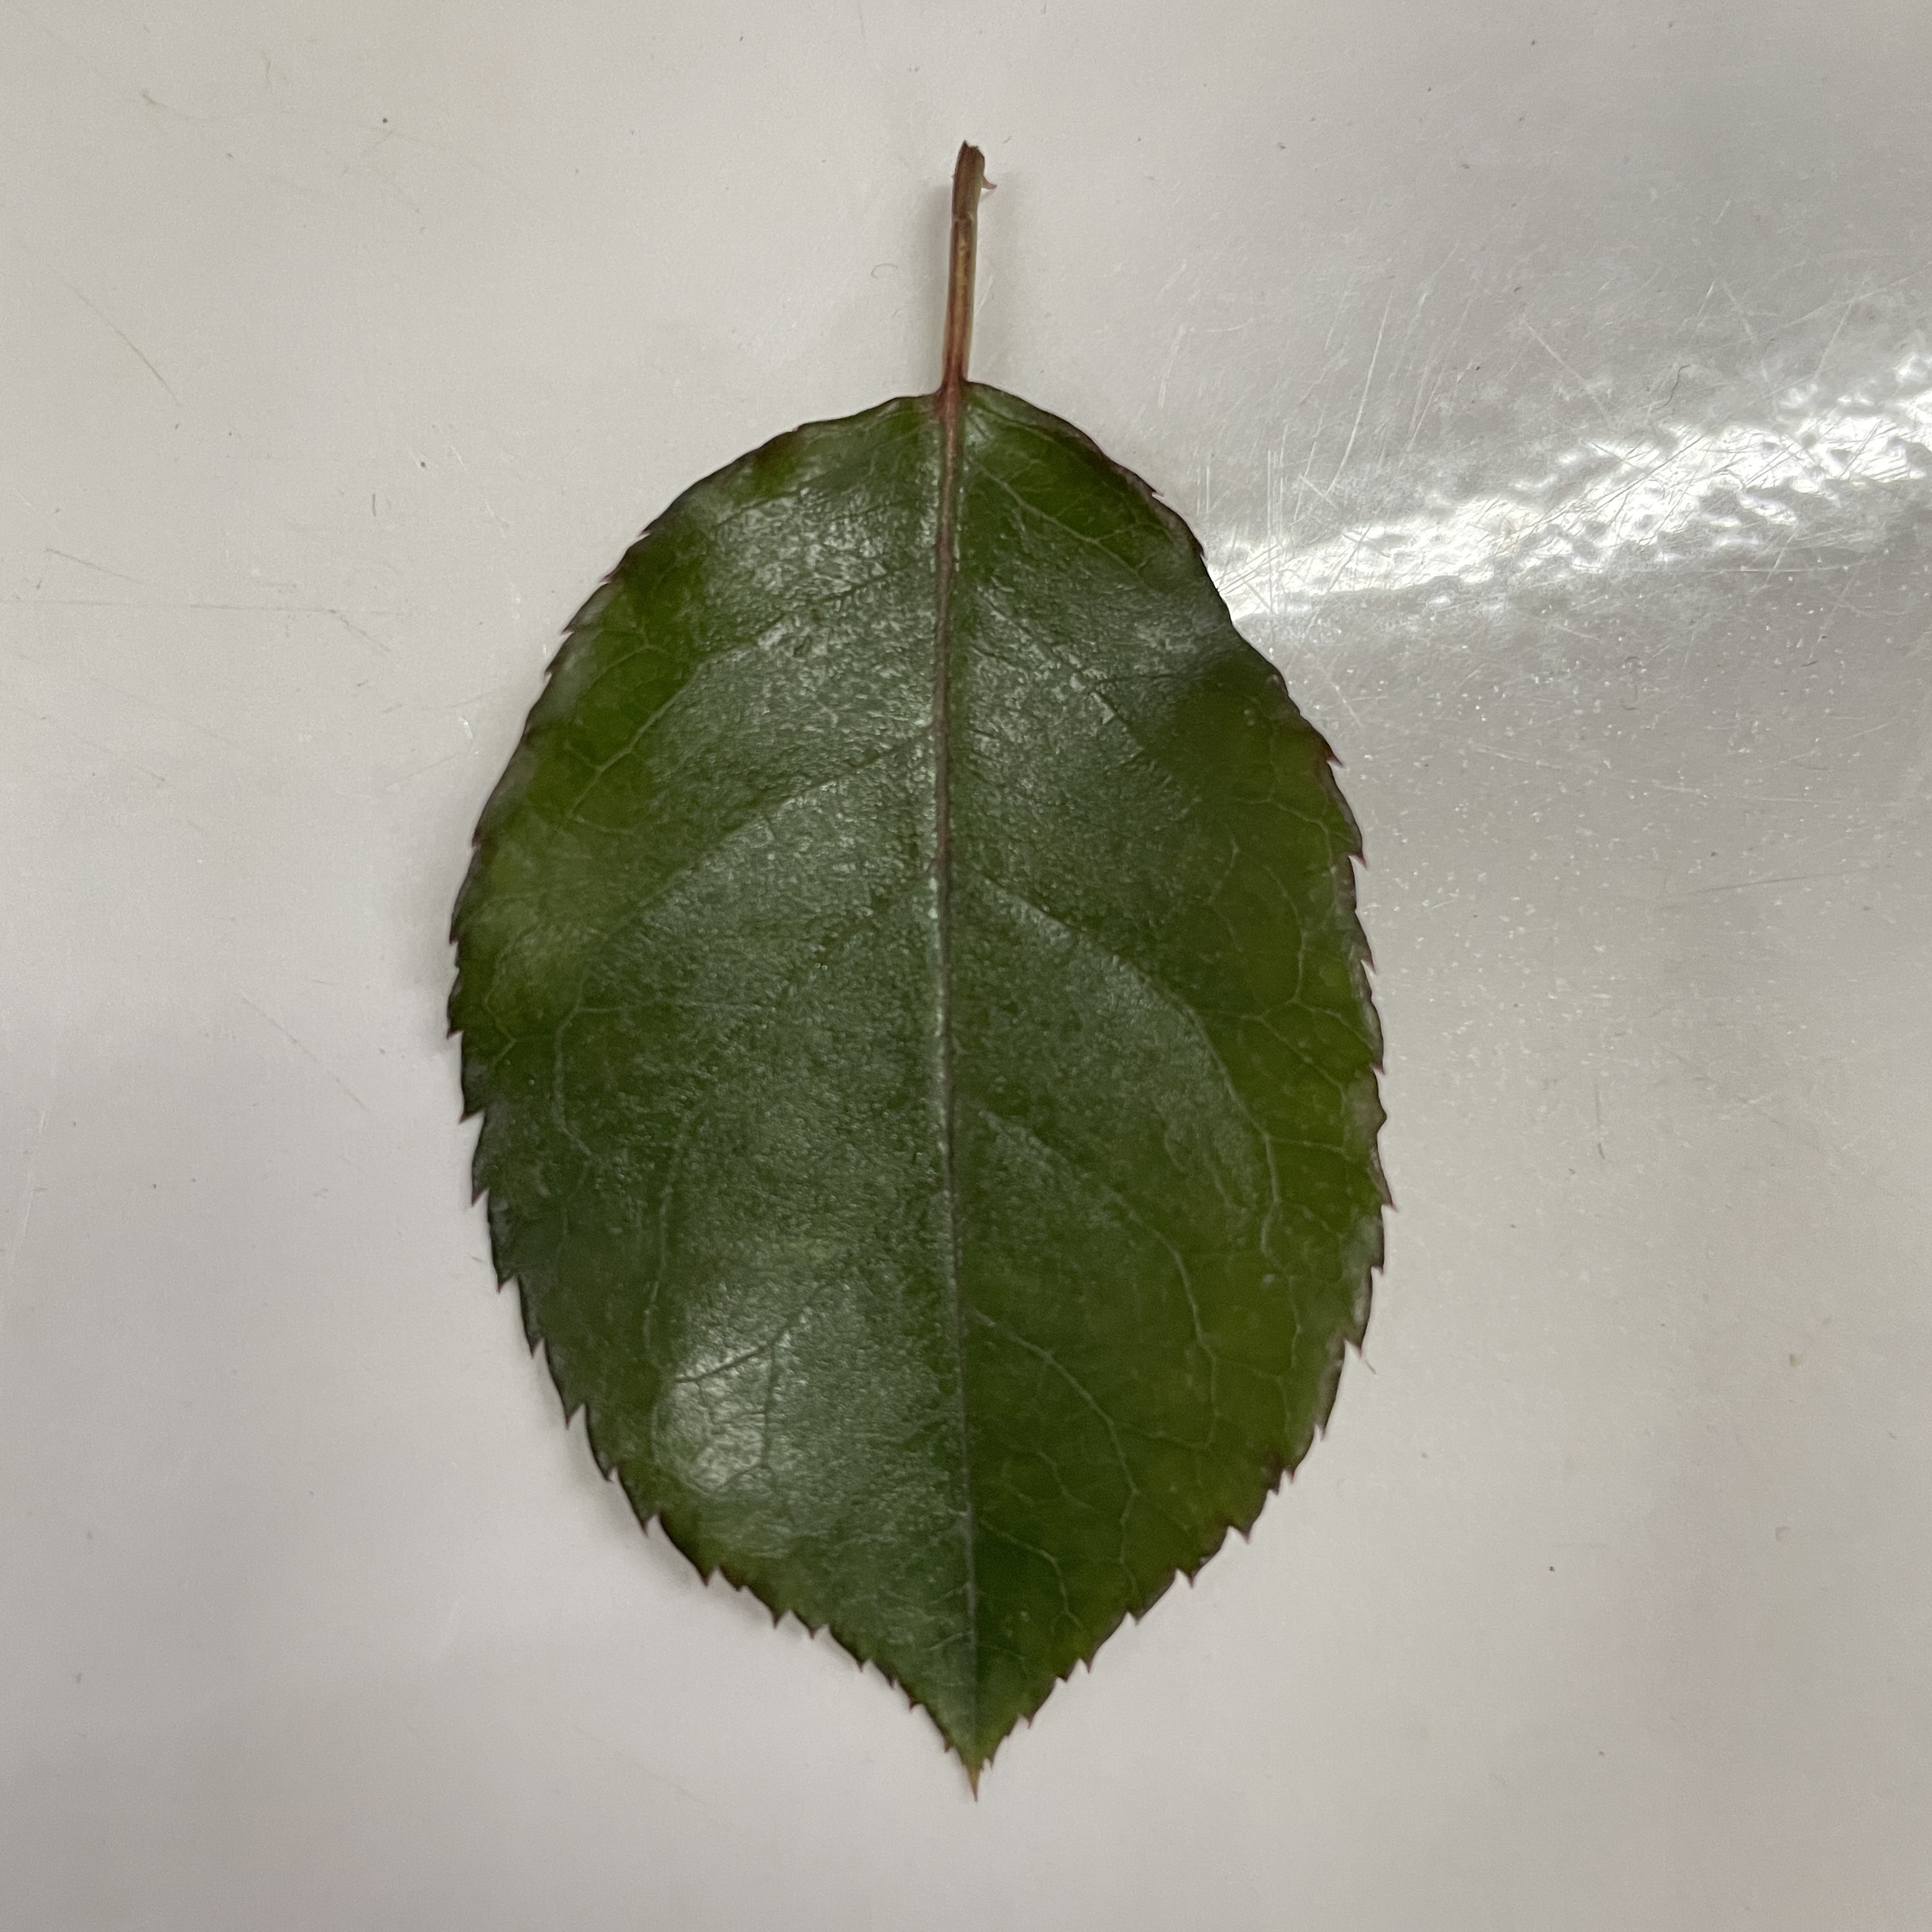
Label: Healthy Leaf